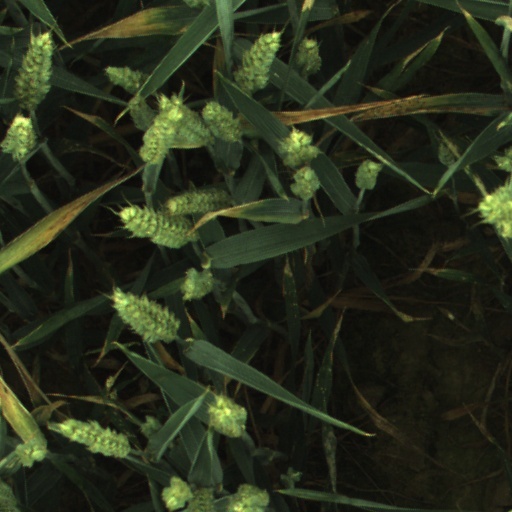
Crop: wheat